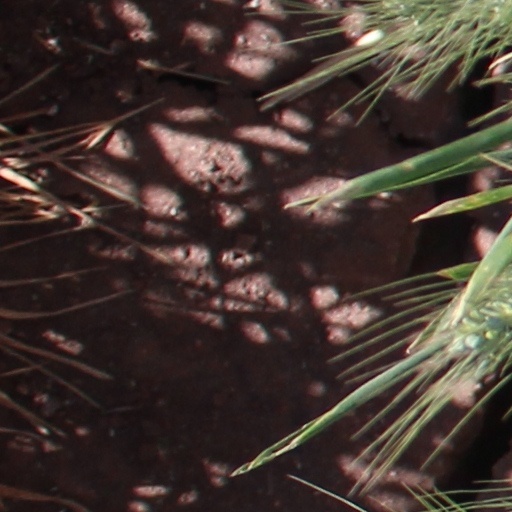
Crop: wheat